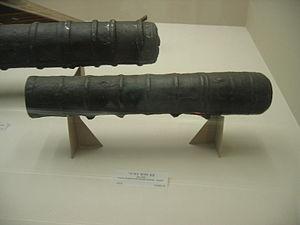
Les invasions japonaises de la Corée se sont produites entre 1592 et 1598. Ce conflit a opposé la Corée de la dynastie Chosŏn et l'empire chinois au Japon. Il a été causé par le désir du régent Toyotomi Hideyoshi de conquérir la Chine. Cette guerre provoqua une crise financière au sein de la dynastie Ming. La Corée connut des pertes humaines sans précédent et vit s'illustrer l'amiral Yi Sun-sin lors des batailles navales. Du côté du Japon, Tokugawa Ieyasu préserva sa force lors de la guerre, et réussit à battre ses rivaux Konishi Yukinaga et Mitsunari Ishida. Ce conflit est connu sous le nom de guerre d'Imjin en Corée, des batailles de Bunroku et de Keicho au Japon et de la guerre à la Corée de l'Empereur Wanli en Chine.